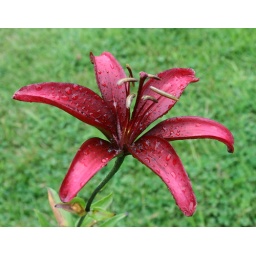
A stunning red black Asiatic lily growing in Lisheen Garden Geraldine New Zealand